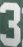
Number: 3